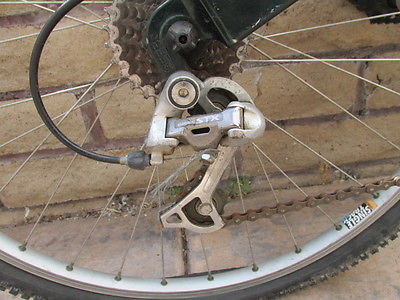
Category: bicycle